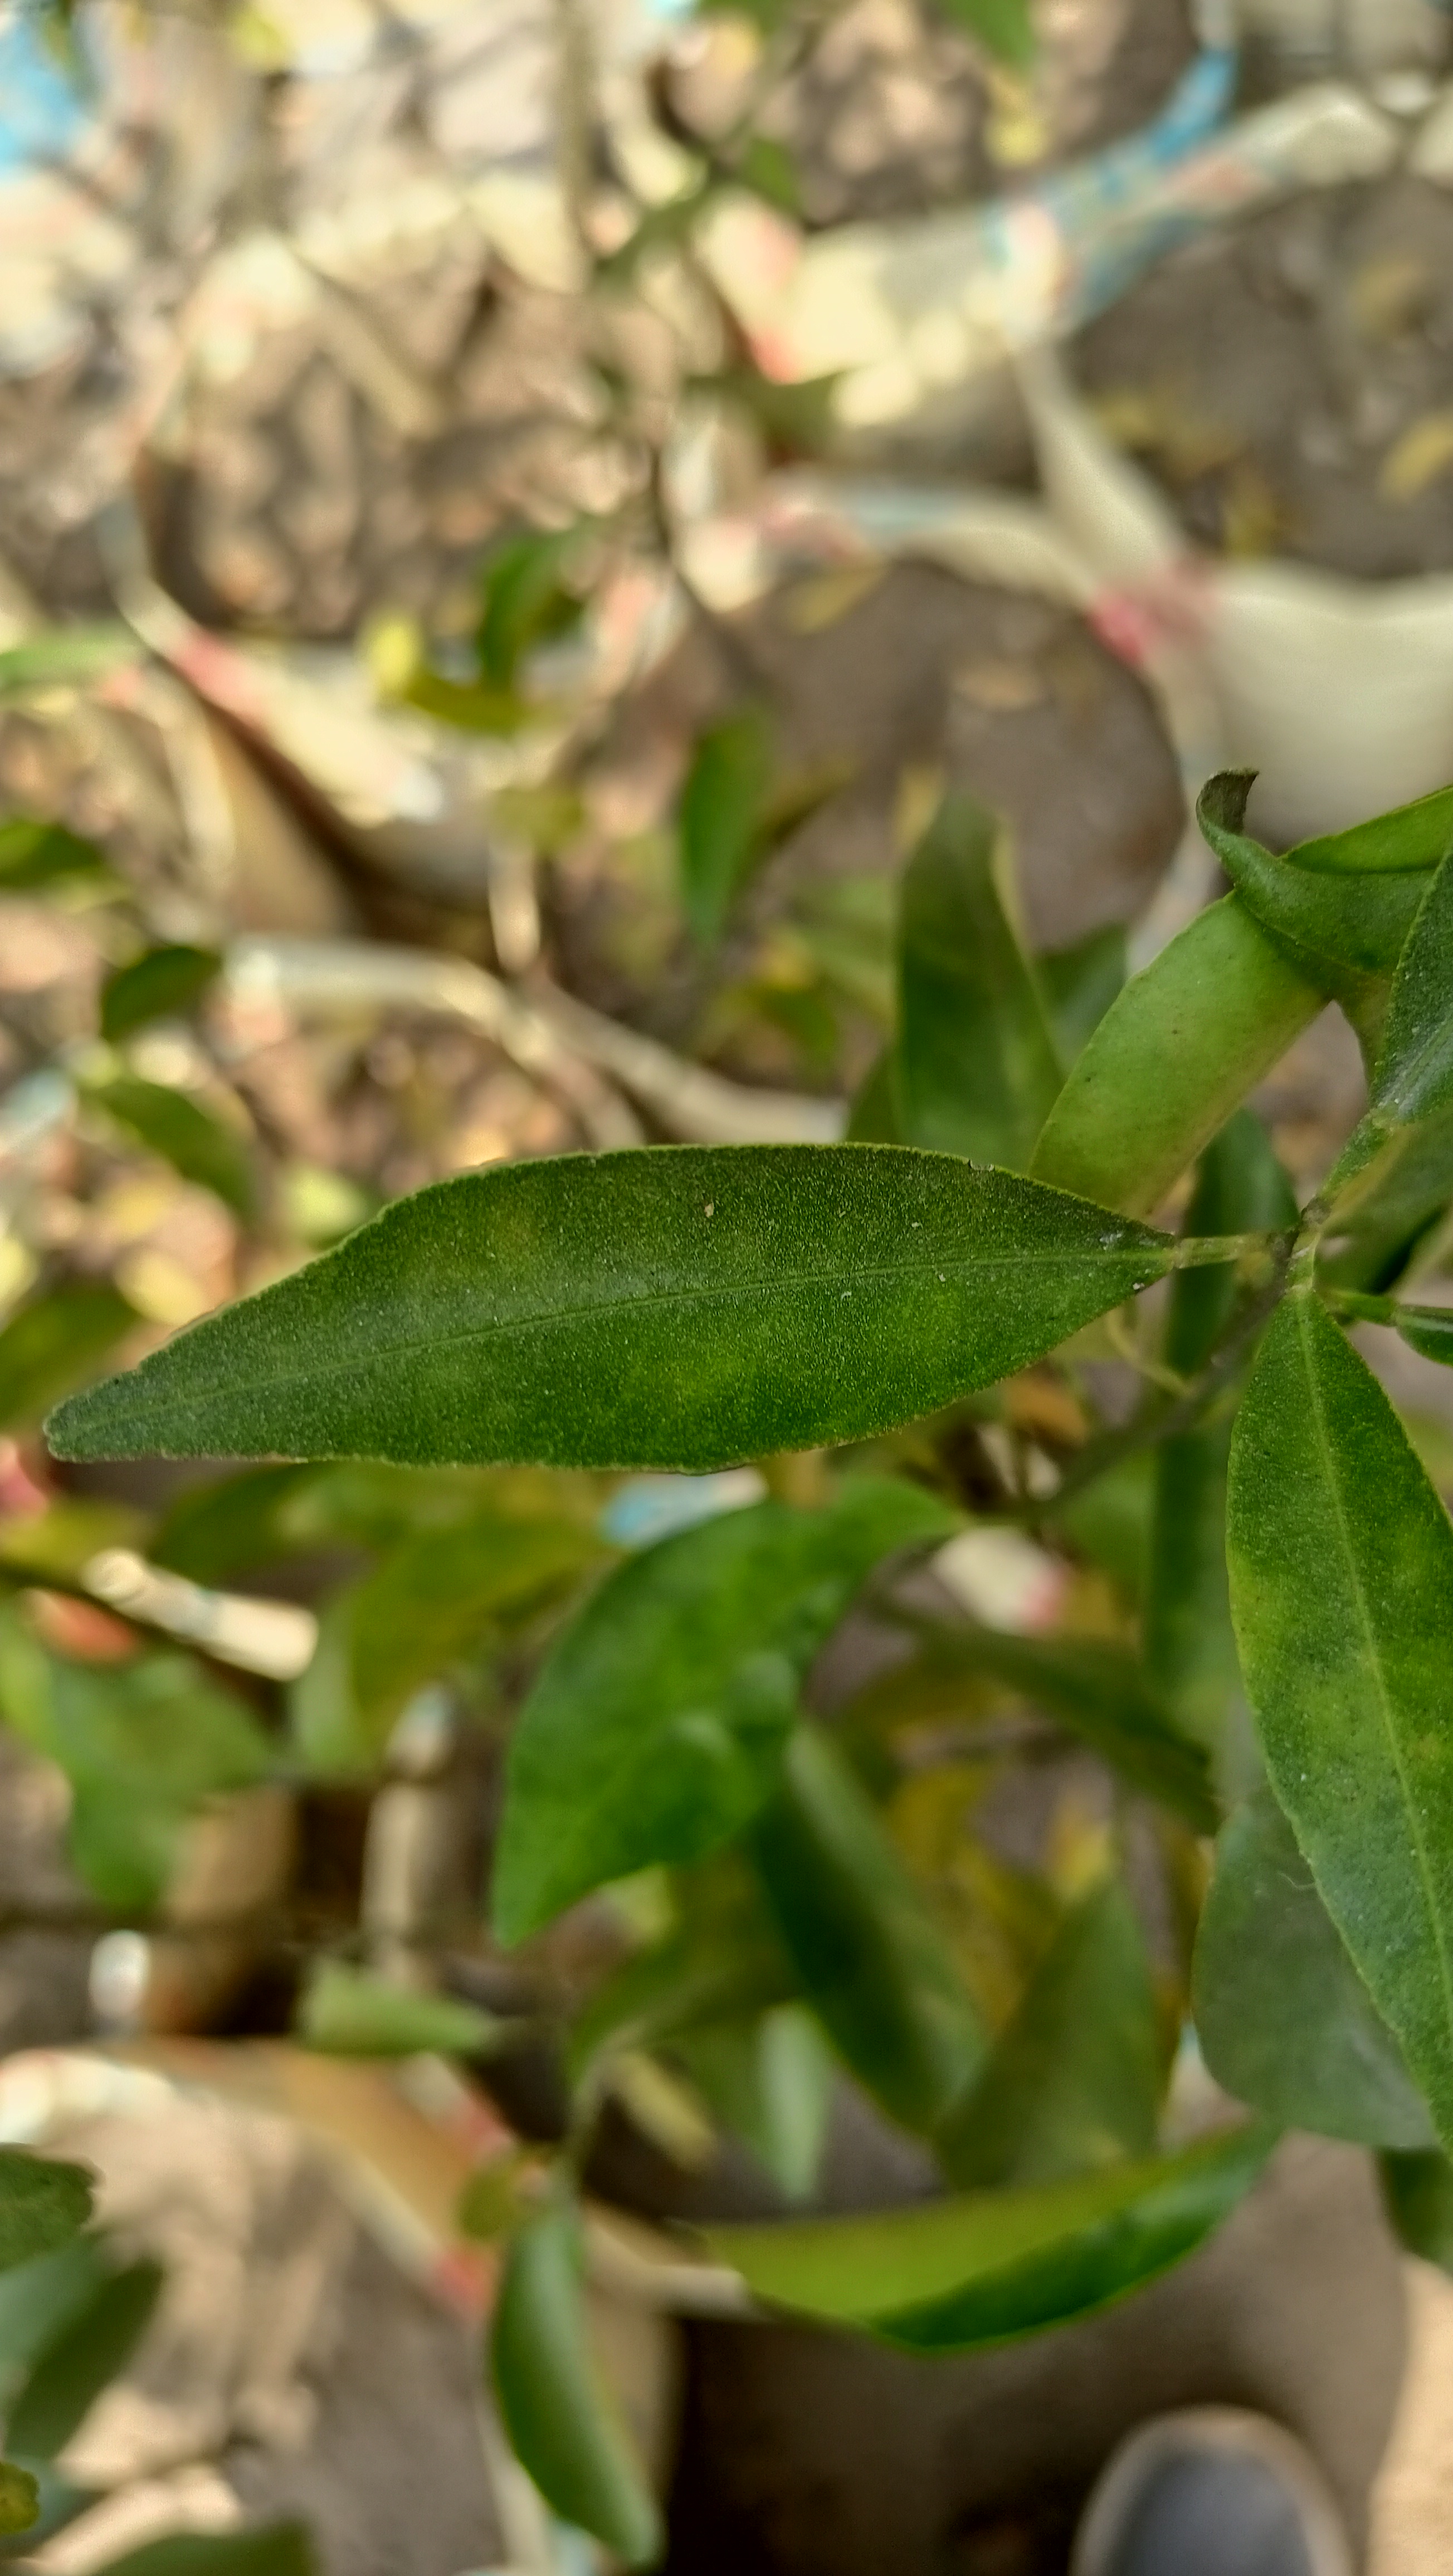
Mandarin leaf variety: Mandaring